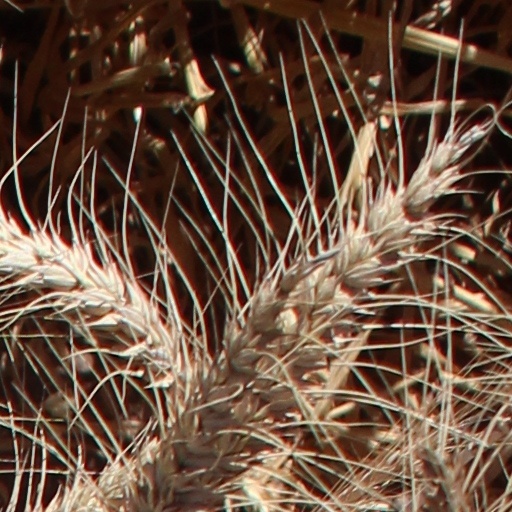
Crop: wheat